Ryan Yates

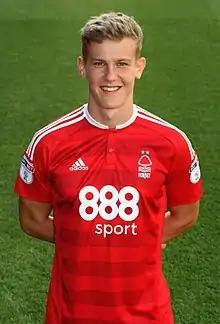
Yates with Nottingham Forest in 2016

Ryan James Yates (born 21 November 1997) is an English professional footballer who plays as a midfielder for and captains club Nottingham Forest. Yates joined Nottingham Forest's youth academy in 2005, and has been signed professionally to the club since 2016.